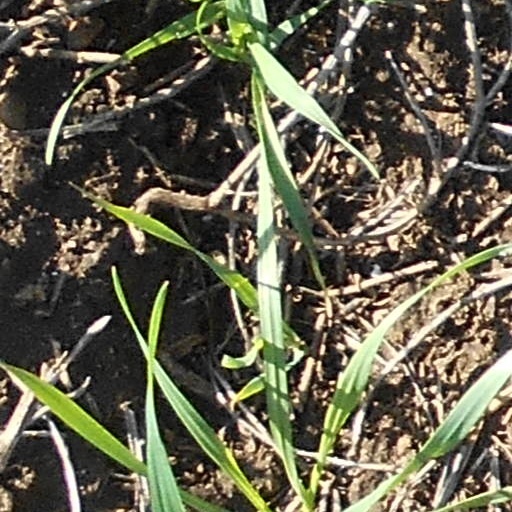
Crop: wheat